Nur Ahmed Aman

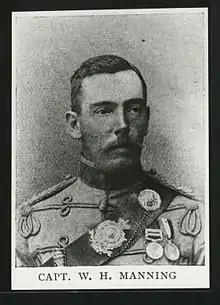
The National Archives UK - CO 1069-111-7.jpg

The third expedition was launched January 3, 1903 with a new commander, Sir William Henry Manning. The plane was to encircle and trap the dervish from all sides. The main body of the forces were to advance from Obbia in Italian Somalia to the wells of Galkayo while one land at Berbera and form lines through Bohotleh. The dervish leaders, upon hearing news of the Obbia forces landing with a body of horsemen, left for Milmil and Haradiggitt rallying tribal allies: